CPC Gangbangs

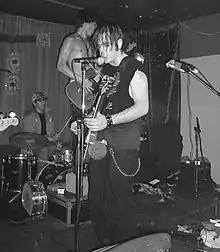
CPC Gangbangs playing live in 2005

CPC Gangbangs were a Montreal, Quebec-based garage punk band, composed of former members of bands Les Sexareenos (1999–2002), The Spaceshits (1995–99), Lyle Sheraton and the Daylight Lovers (1997–99), Grime, and Milky Ways.